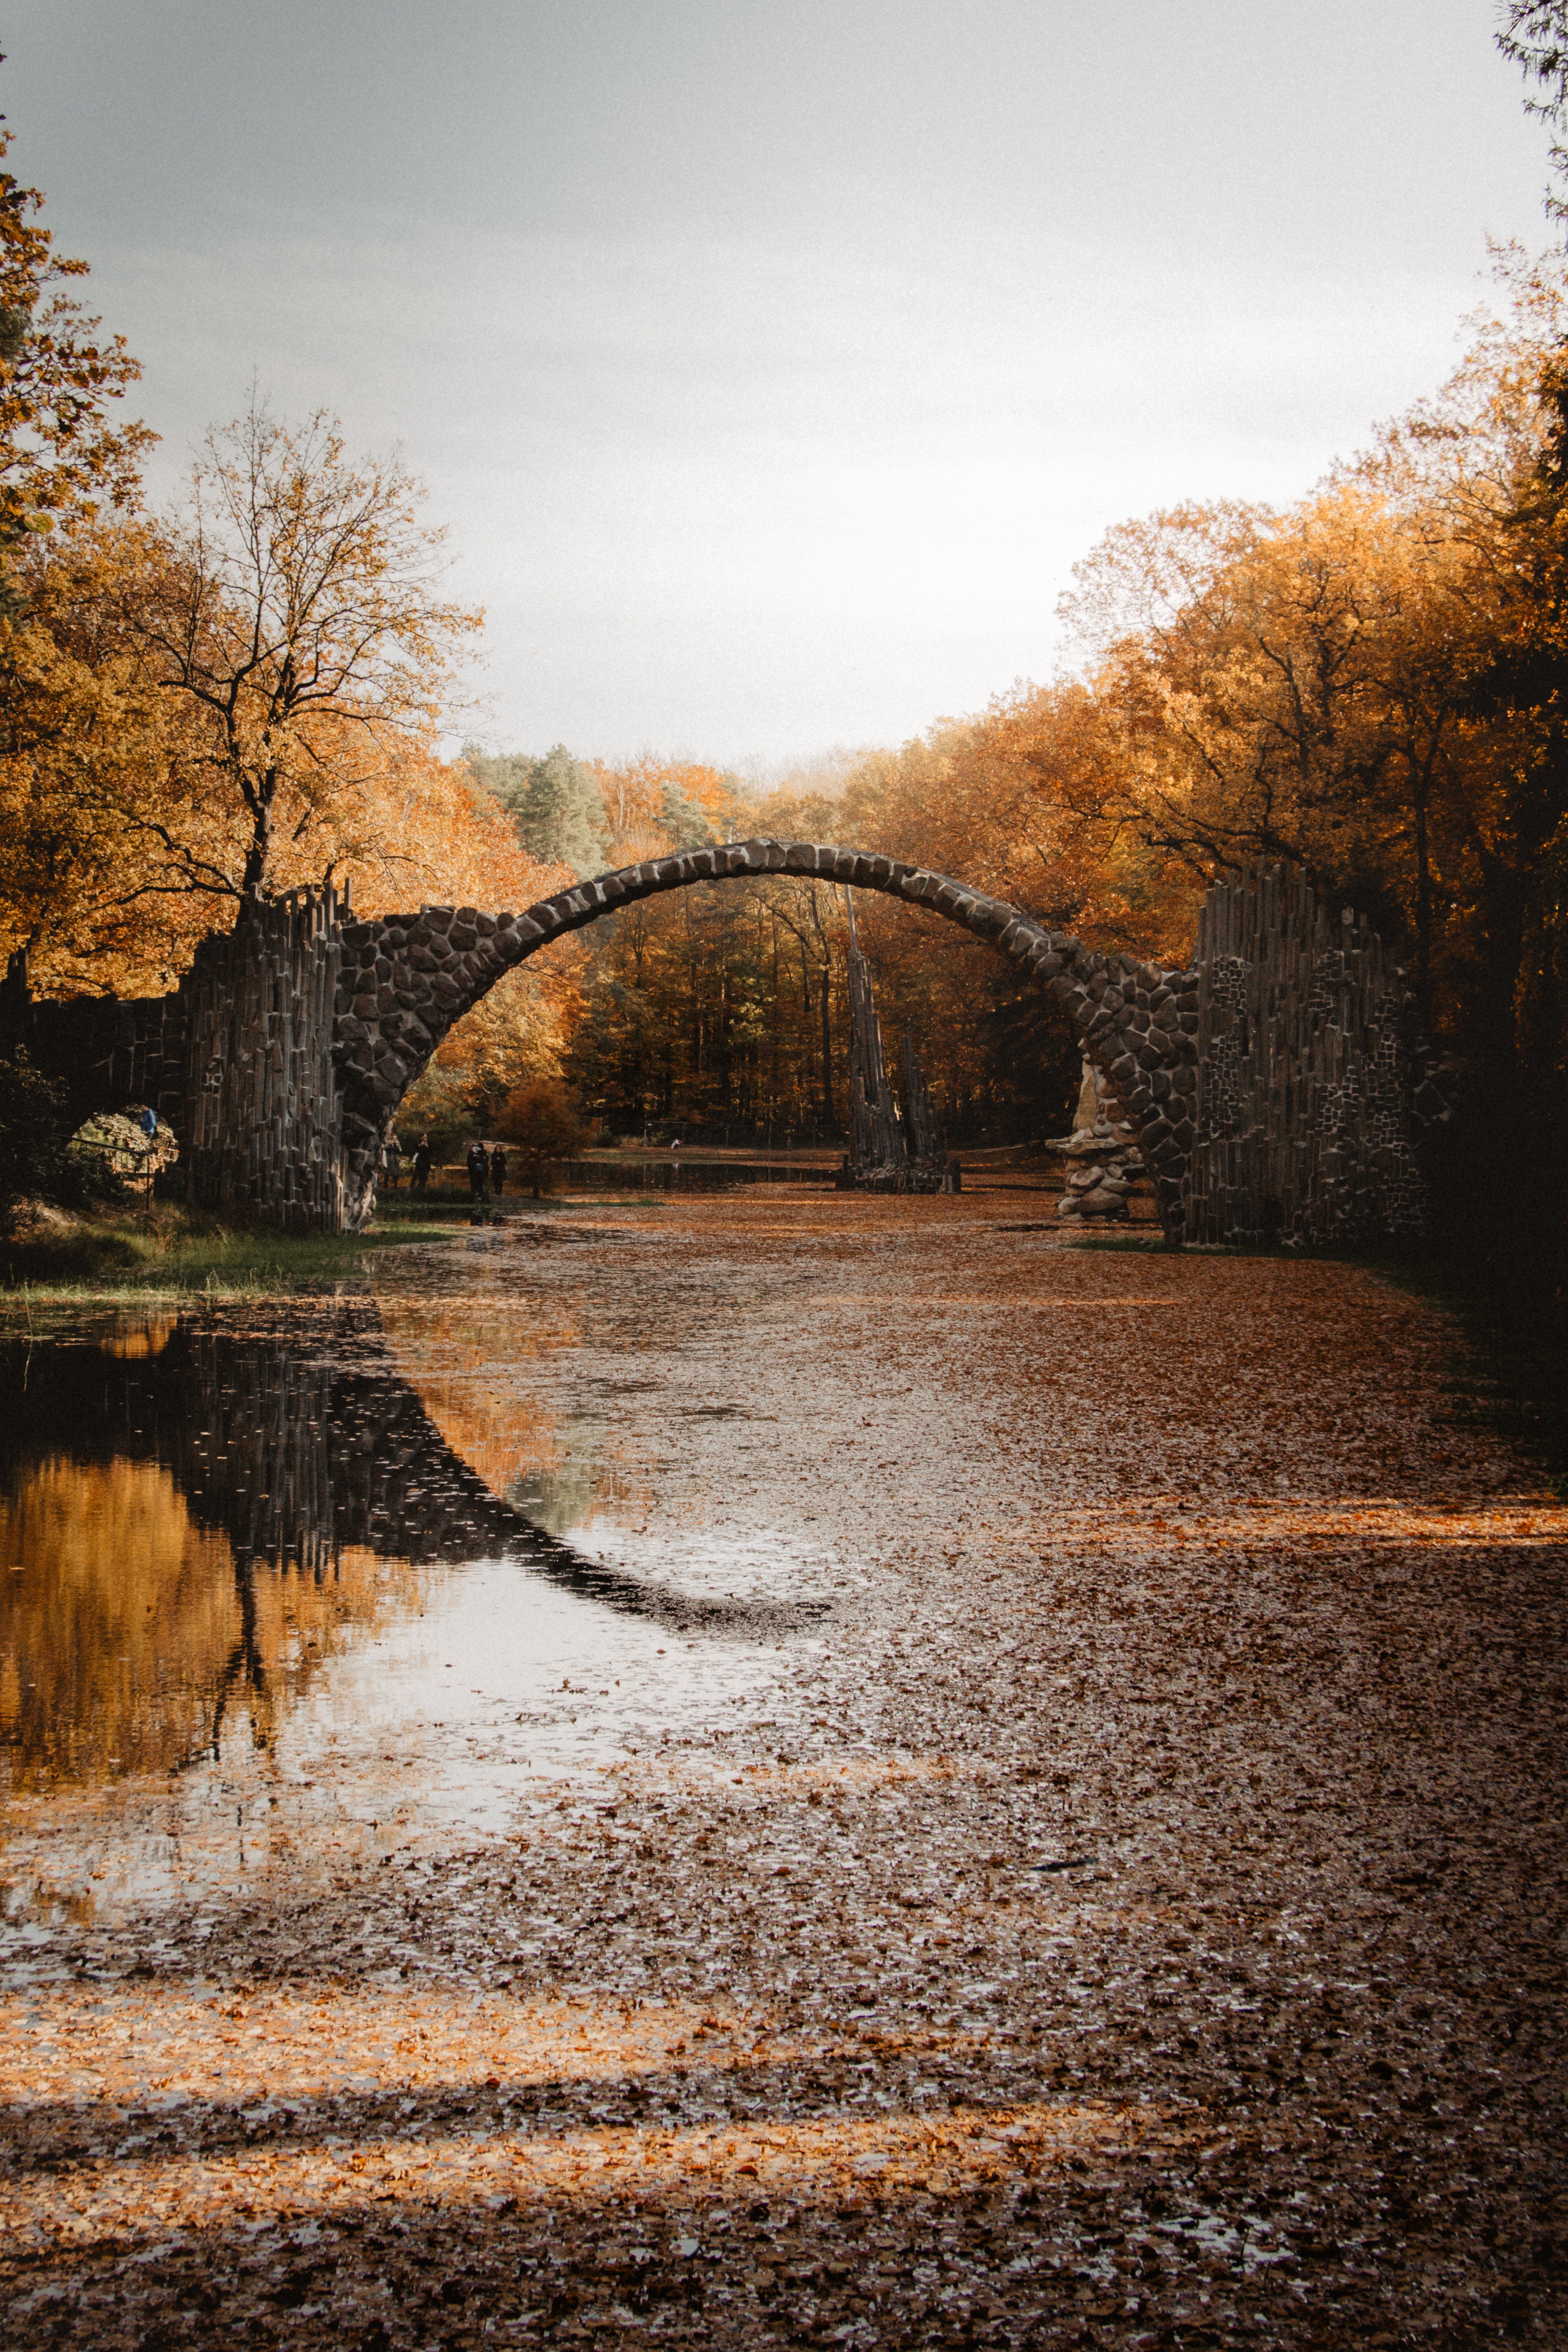
natural, water, sky, plant, natural landscape, natural environment, branch, cloud, tree, body of water, wood, atmospheric phenomenon, sunset, grass, landscape, rural area, horizon, bridge, Tints and shades, twig, lake, dusk, beauty, winter, deciduous, symmetry, reflection, freezing, road surface, wilderness, forest, evening, woodland, stream, wildlife, rock, arch, riparian zone, sunrise, reservoir, road, garden, lake district, shadow, soil, canal, arch bridge, autumn, pond, floodplain, loch, river